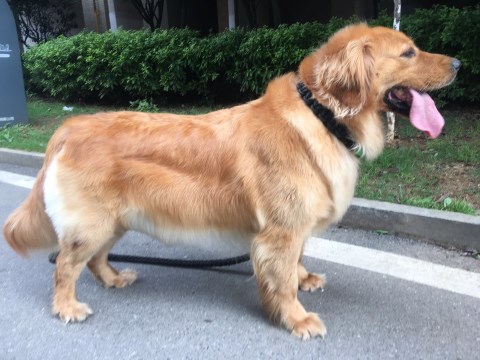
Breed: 5355-n000126-golden_retriever